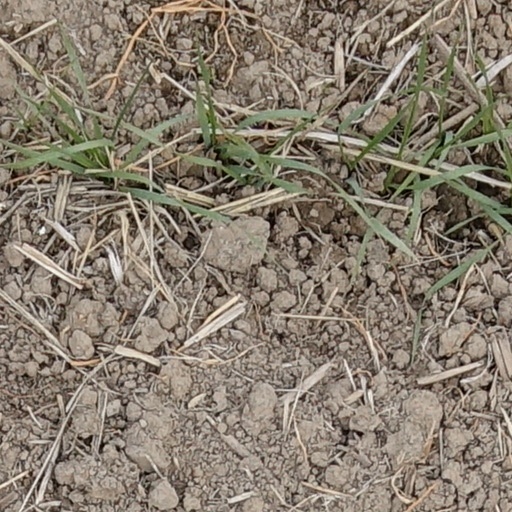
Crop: wheat